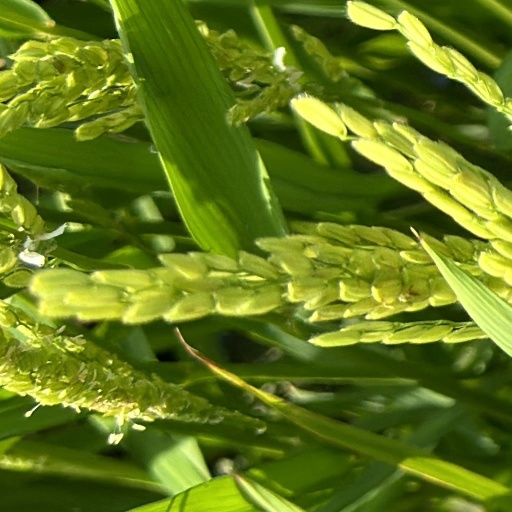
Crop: rice